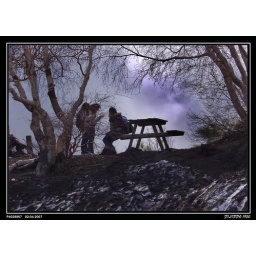
Scholastic trip in the shelter Citelli  -  snow - volcanic sand - birch tree